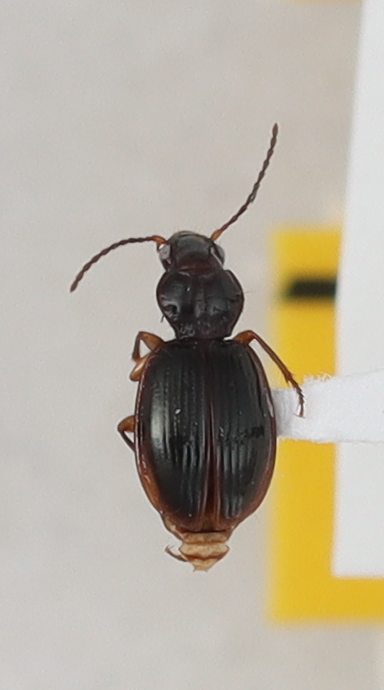
Scientific name: Mecyclothorax konanus
Plot: 14
Trap: E
Collected: 20200818